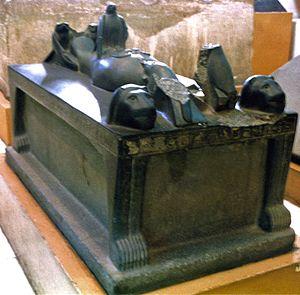
Horus Djedkheperou est un roi de la XIIIᵉ dynastie. Il serait précédé d'un autre roi Sekhemrê-Khoutaouy Khâbaou, son frère supposé.